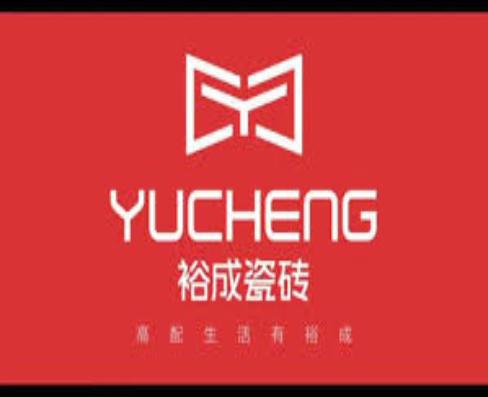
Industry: Others